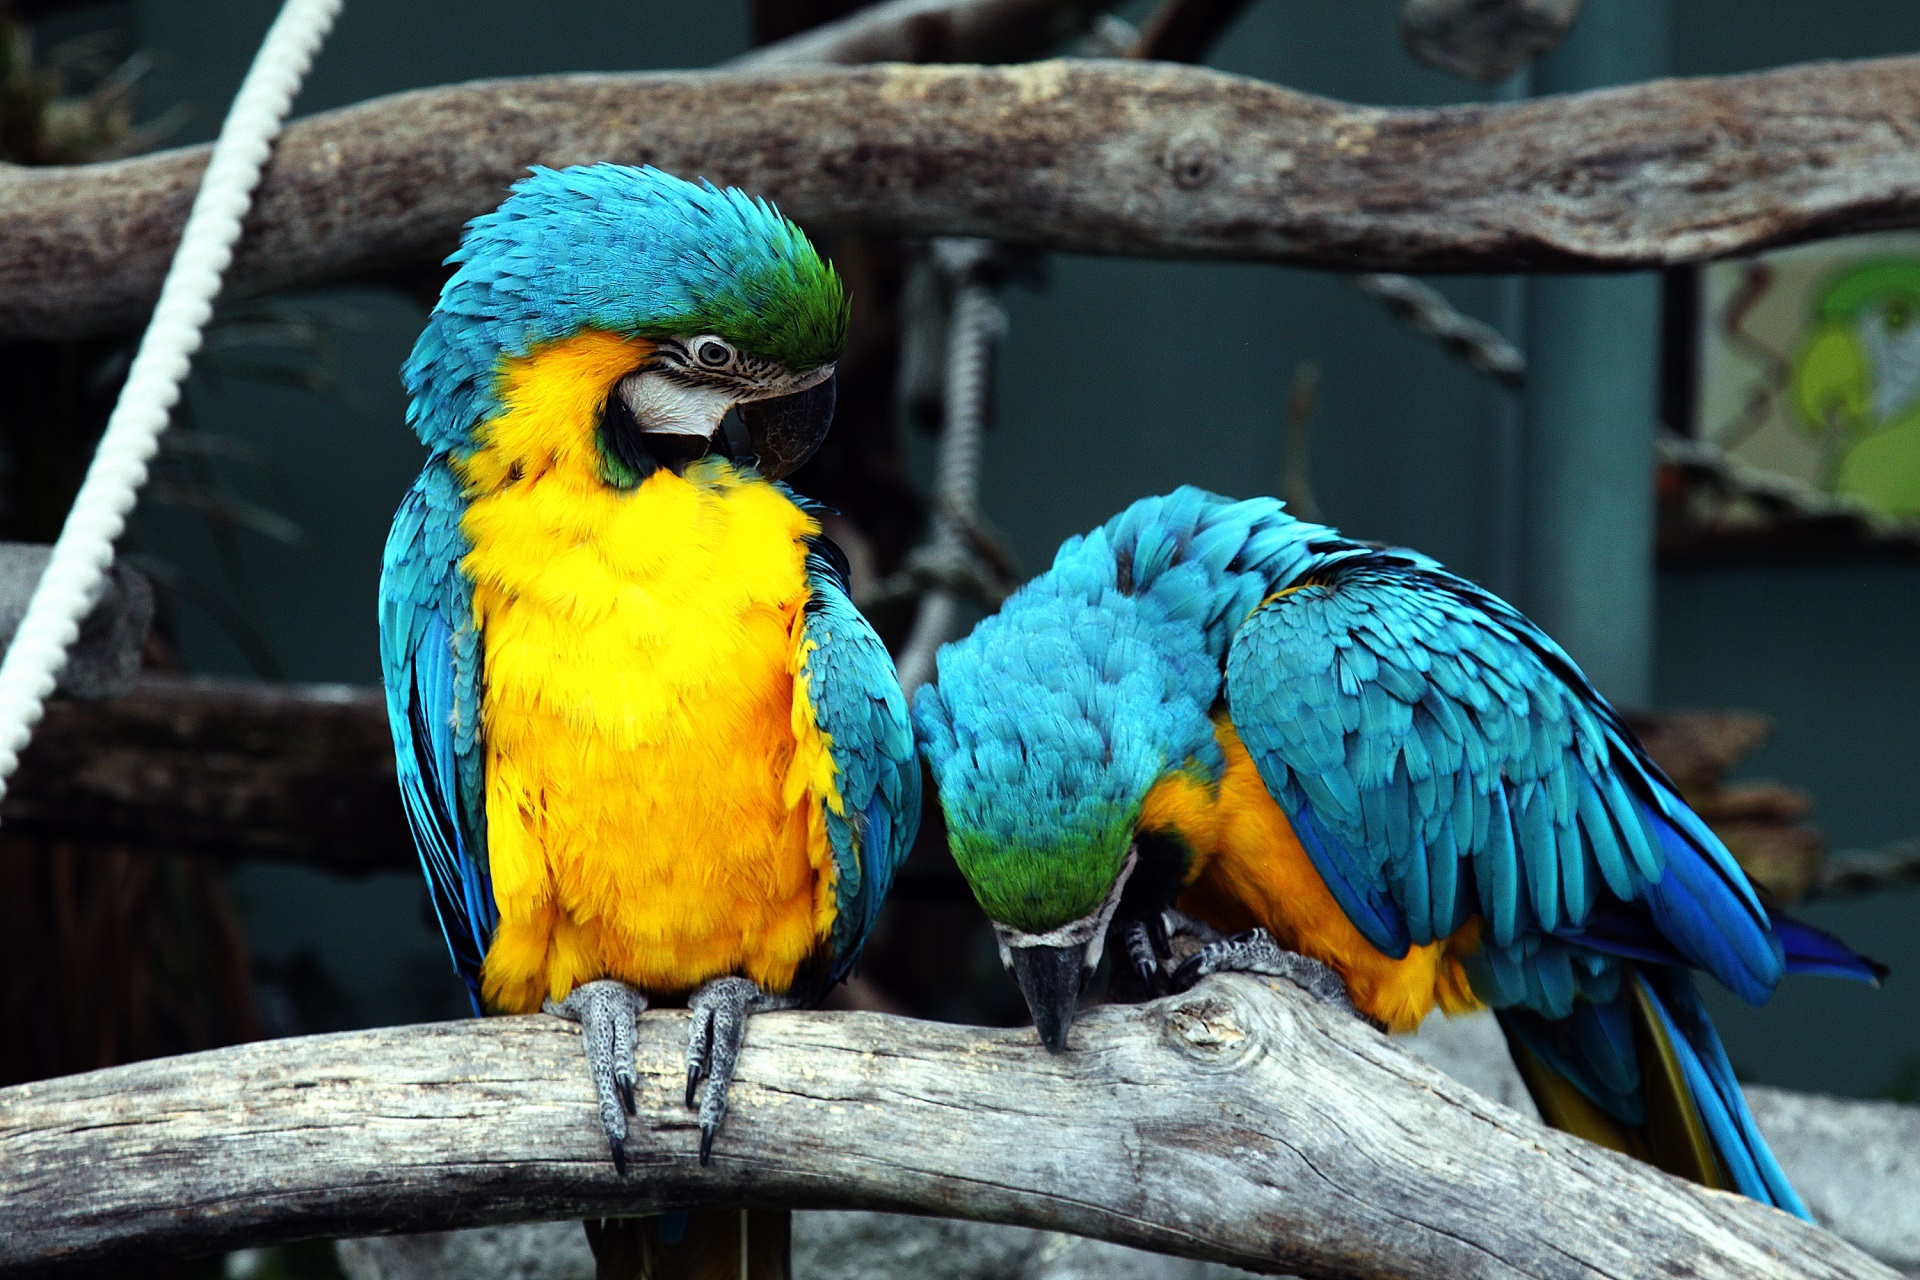
bird, looking, wildlife, zoo, portrait, beak, tropical, blue, colorful, yellow, fauna, lorikeet, macaw, birds, feathers, wings, vertebrate, parrot, parrots, parakeet, perched, blue and yellow macaws, common pet parakeet